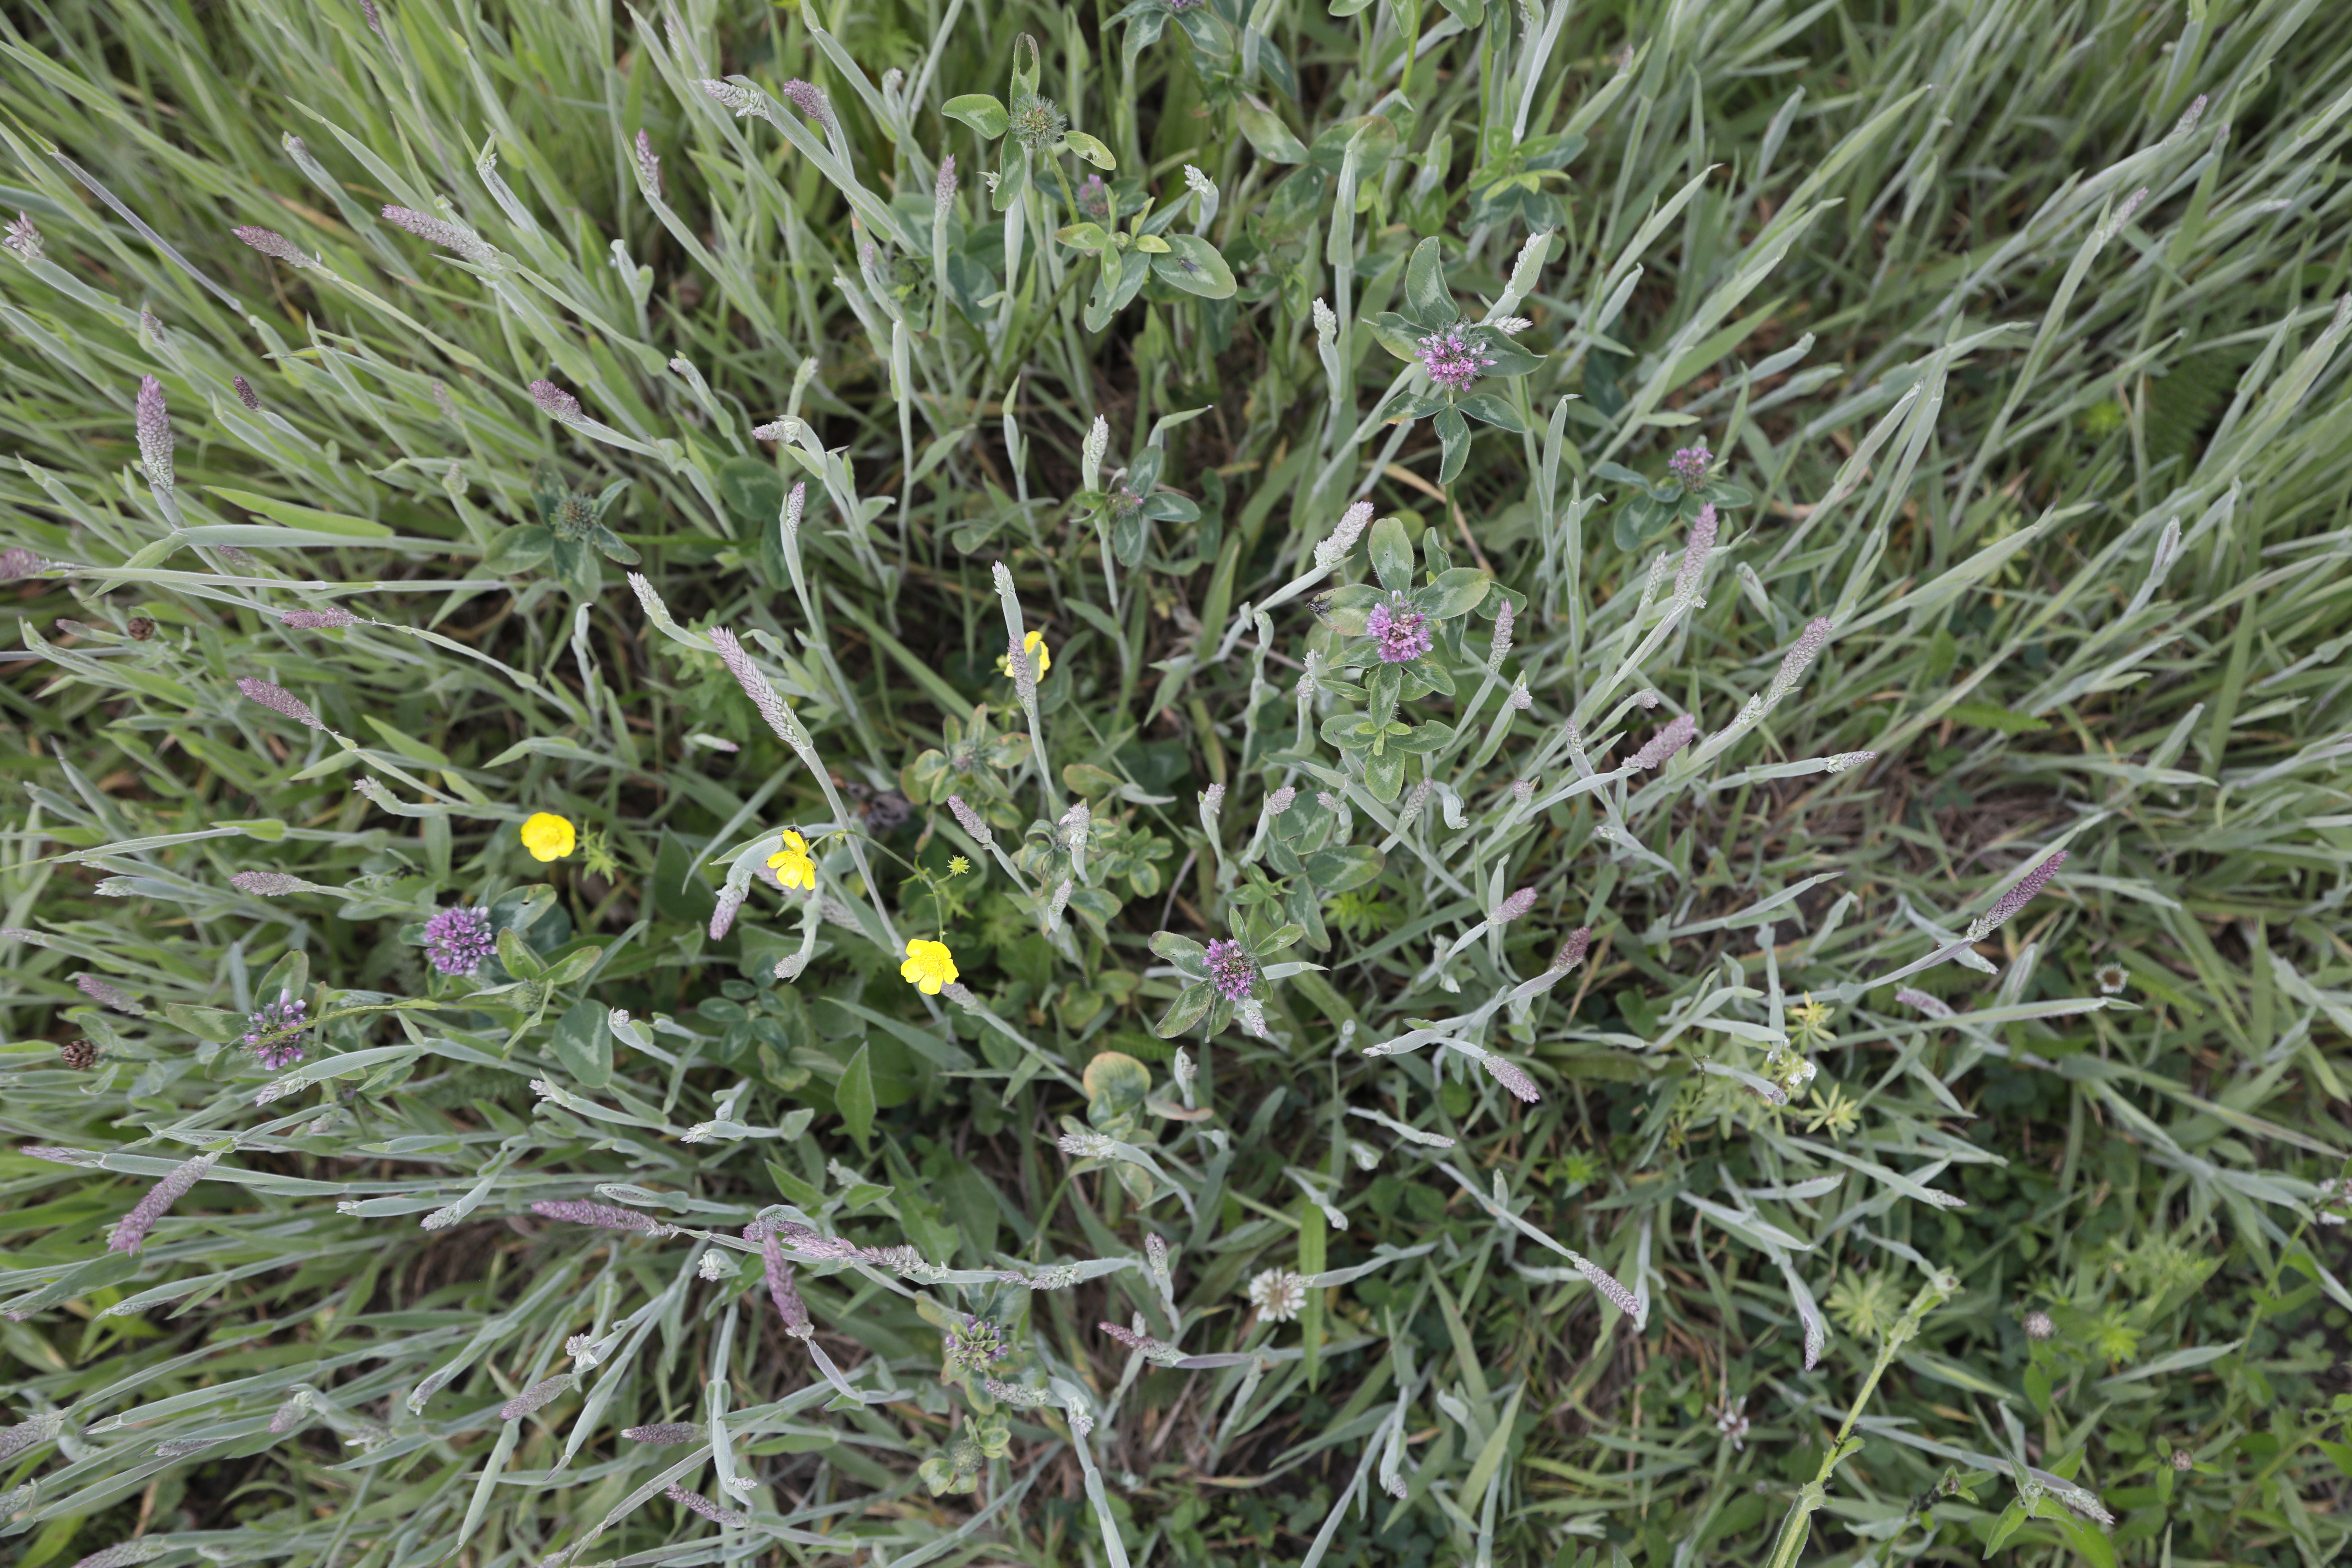
Plant species: Buttercup * (aggregate), Trifolium pratense